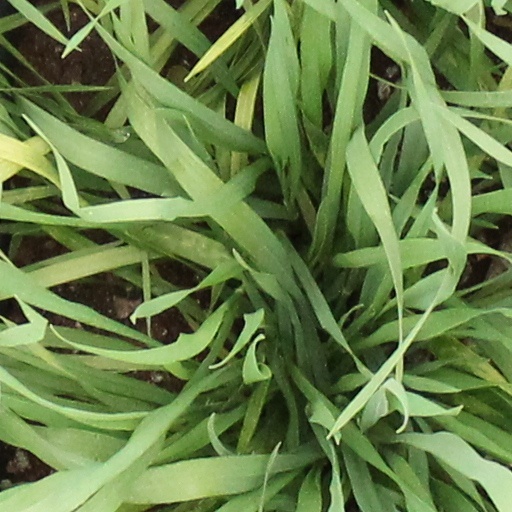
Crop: wheat